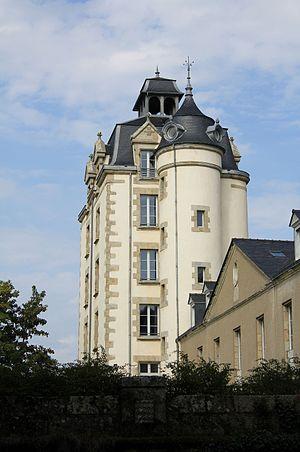
Château de Kéravéon